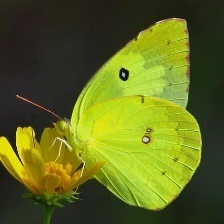
Species: SOUTHERN DOGFACE
Butterfly family (ImageNet category): sulphur_butterfly